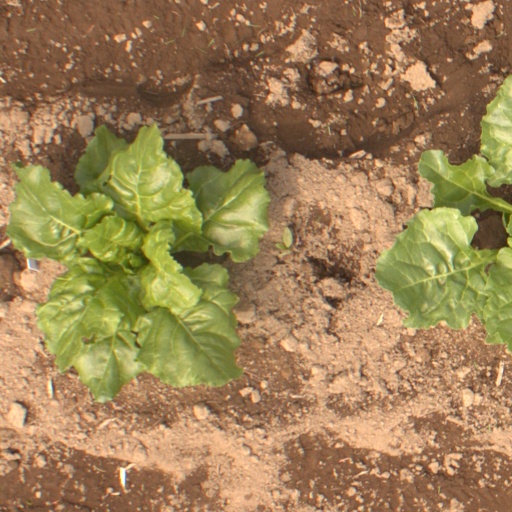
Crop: sugar beet